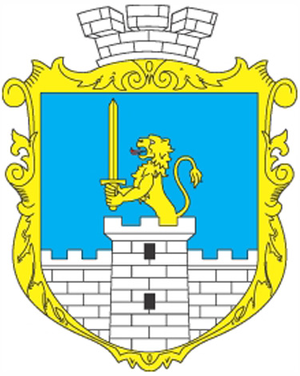
Boudaniv est un village de l'oblast de Ternopil, en Ukraine. Sa population s'élevait à 1 634 habitants en 2001.